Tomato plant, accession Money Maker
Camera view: horizontal (90 deg, fisheye); turntable rotation: 330 degrees
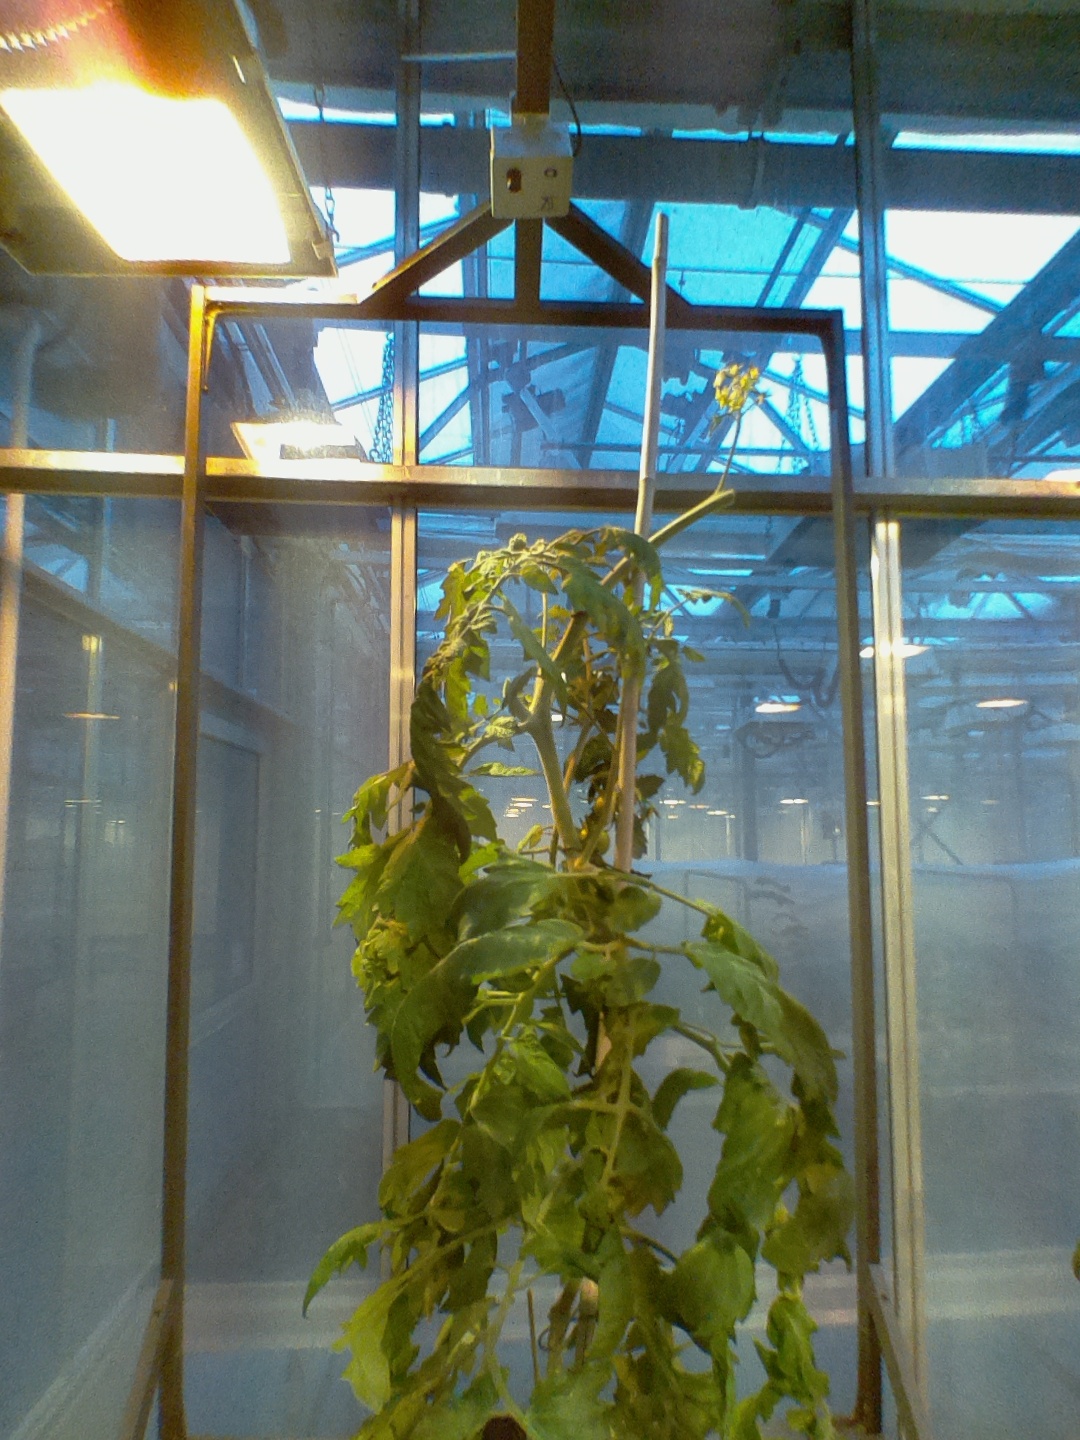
BBCH growth stage 72: 20%-30% of final fruit size